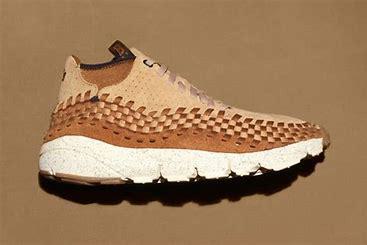
Brand: Nike
Model: Air Footscape Woven Chukka